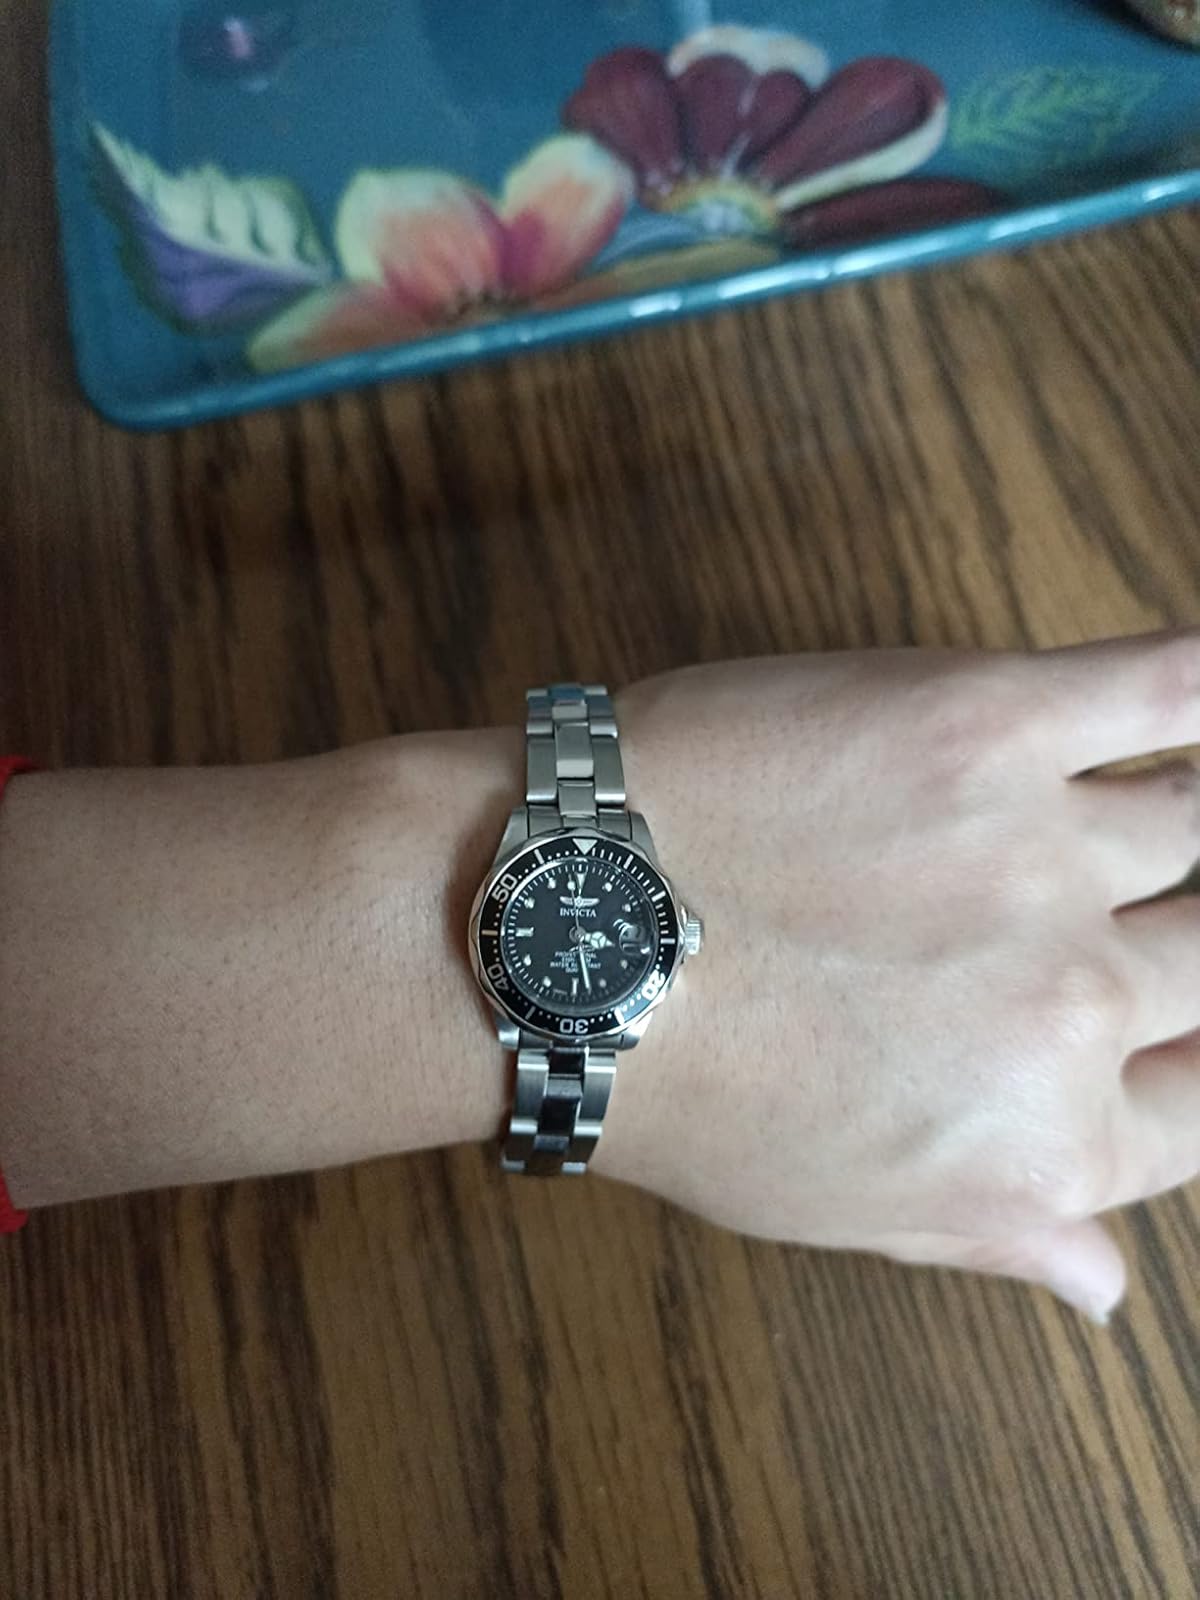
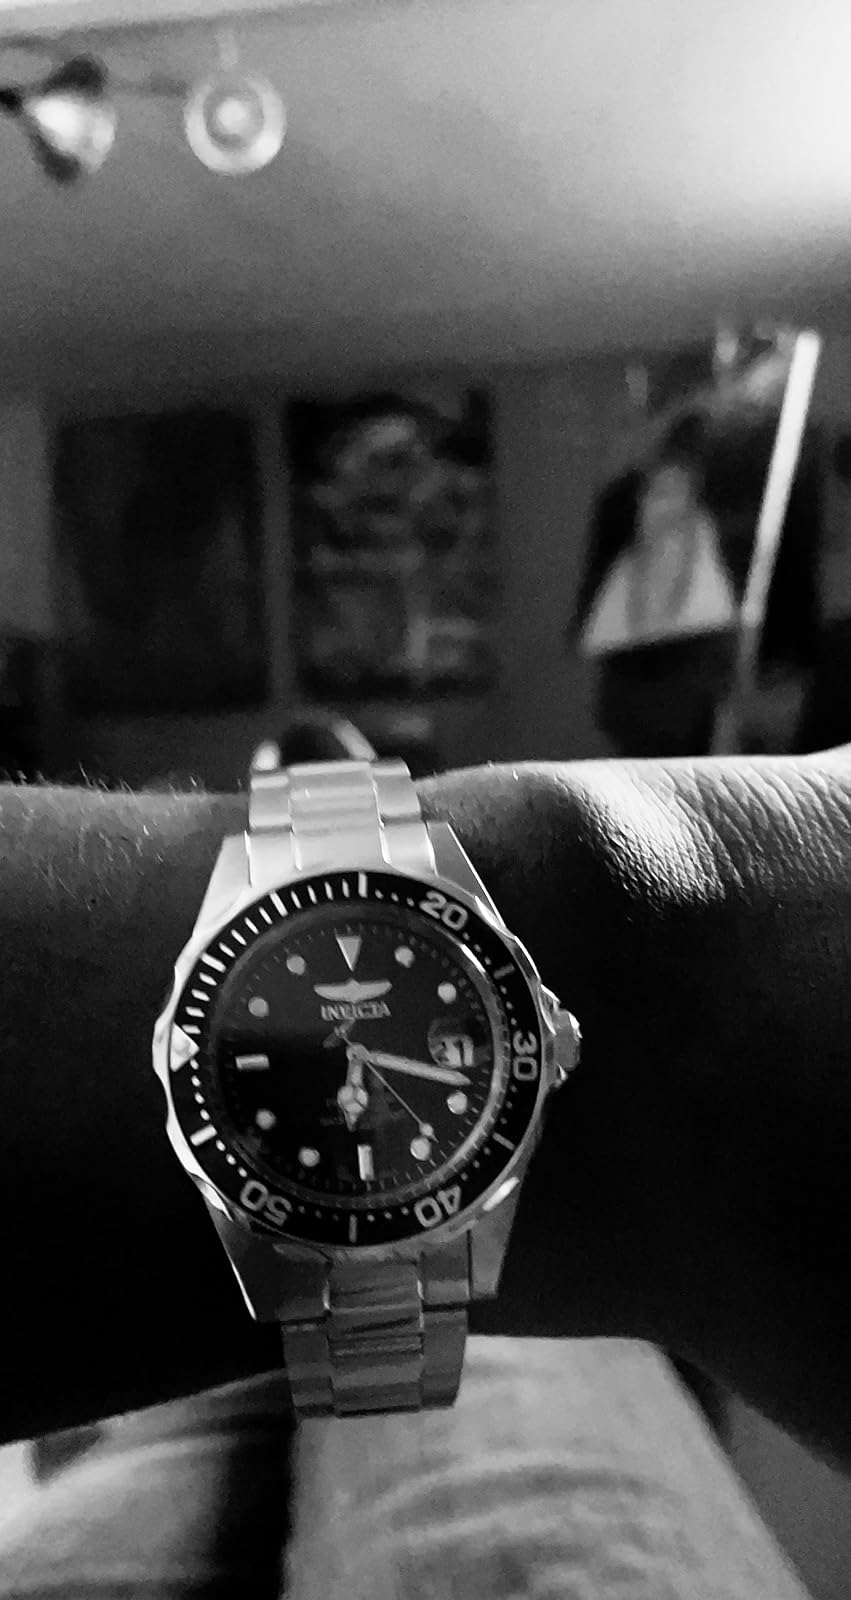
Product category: accessories_watch
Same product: yes